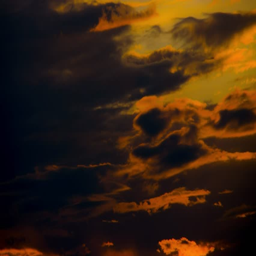
a beautiful sunset with clouds .